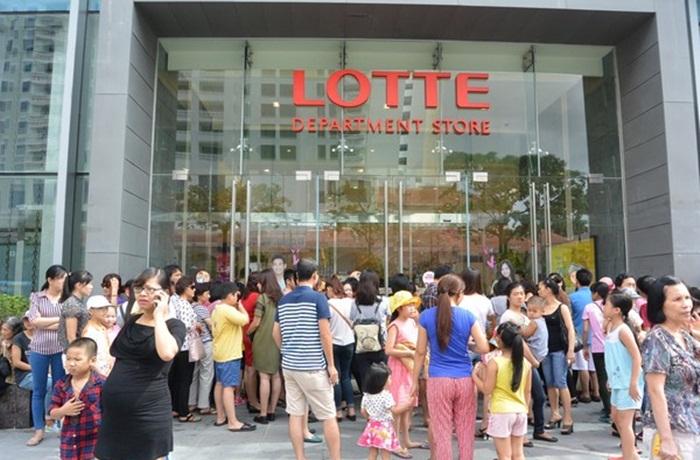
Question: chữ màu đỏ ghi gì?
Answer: chữ màu đỏ ghi lotte department store